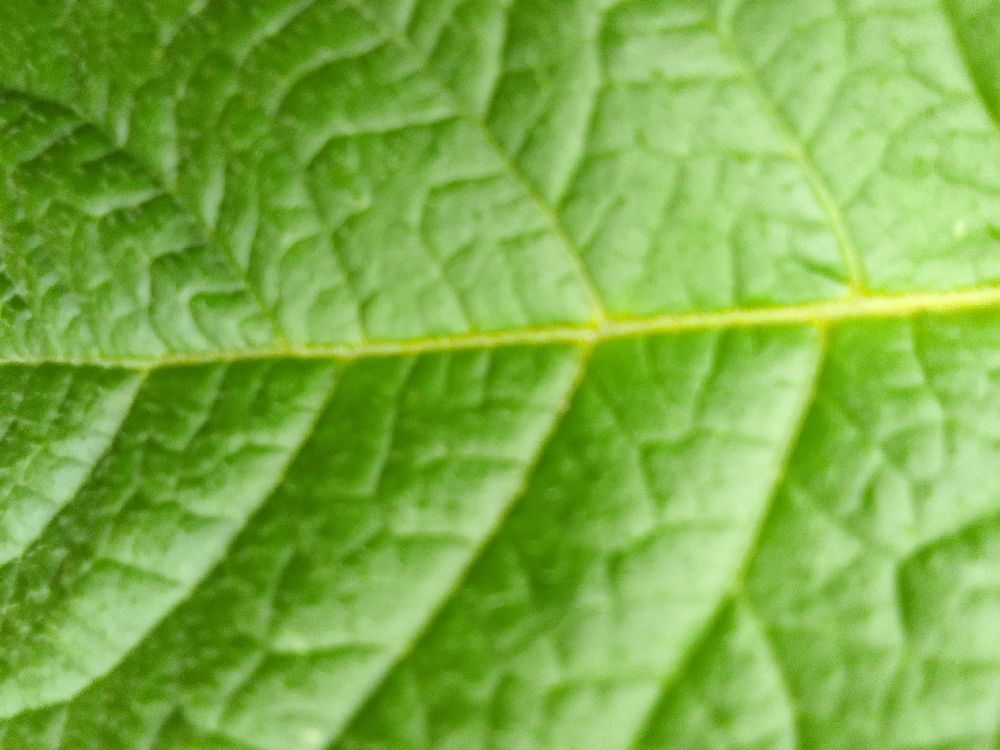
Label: Healthy